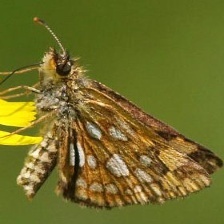
Species: CHECQUERED SKIPPER